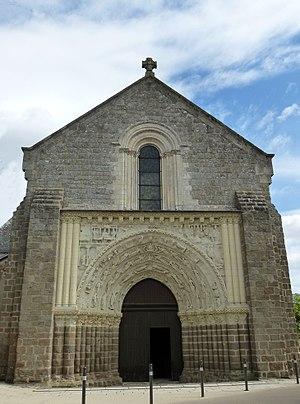
Eglise romane
Argenton-les-Vallées est une ancienne commune du Sud-Ouest de la France, située dans le département des Deux-Sèvres en région Nouvelle-Aquitaine, devenue le 1ᵉʳ janvier 2016 une commune déléguée au sein de la commune nouvelle d'Argentonnay.
Argentonnay est, depuis le 1ᵉʳ janvier 2016, une commune nouvelle française située dans les Deux-Sèvres en région Nouvelle-Aquitaine.